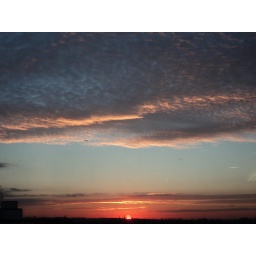
Beautiful sunset from the 6th floor of the Universal Music building in Hammersmith